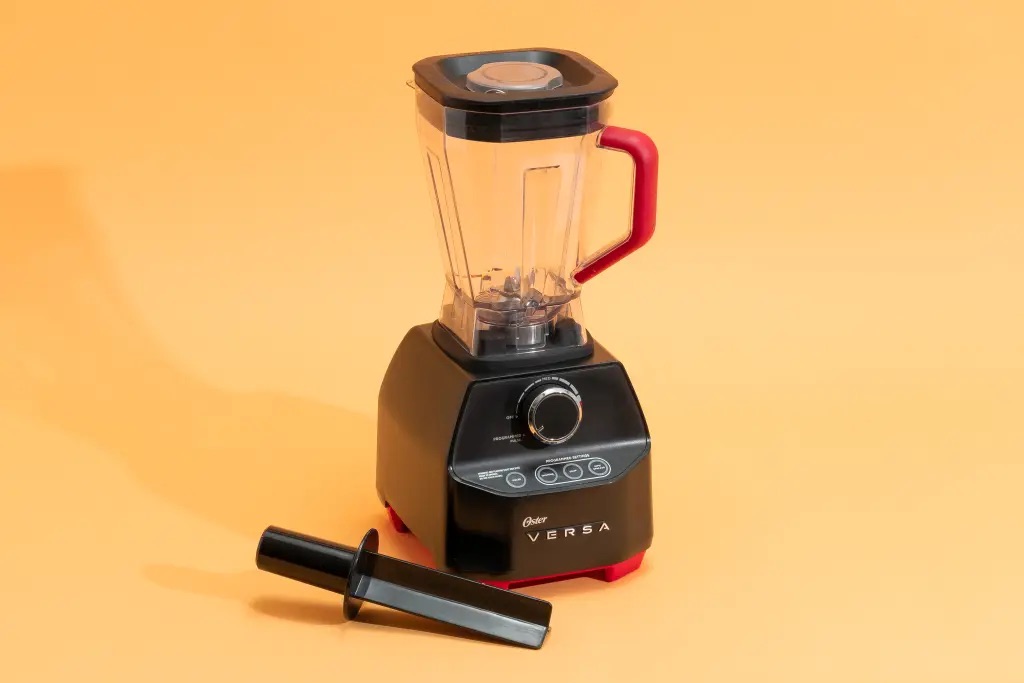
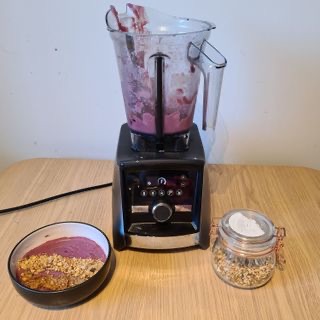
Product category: items_blender
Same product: no